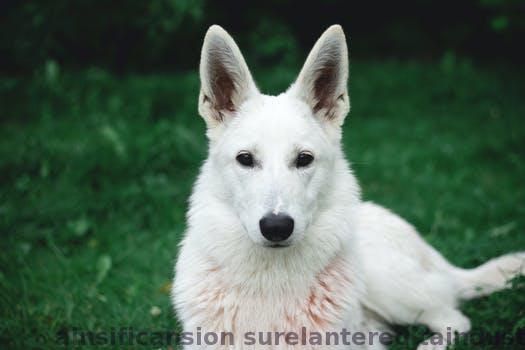
Label: Watermark